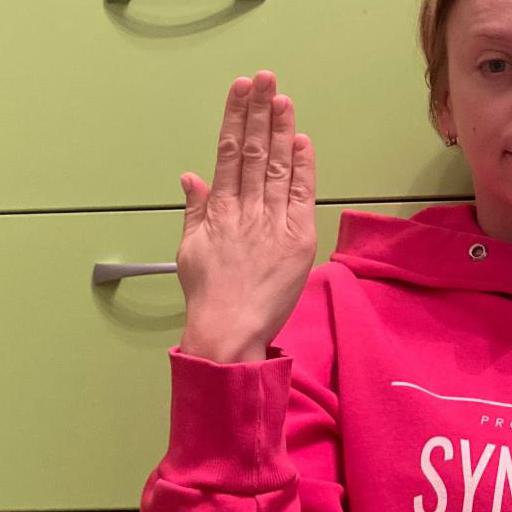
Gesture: stop_inverted